Manalo Okkadu

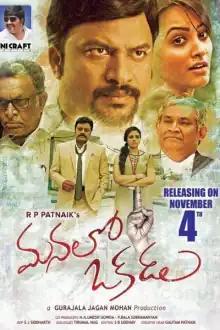
Release poster

Manalo Okkadu is a 2016 Indian Telugu-language drama film directed by R. P. Patnaik and starring himself, Anita Hassanandani, P. Sai Kumar and Tanikella Bharani. It was released theatrically on 4 November 2016.